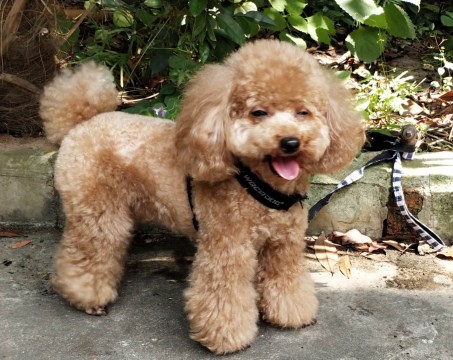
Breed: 7449-n000128-teddy